Robert A. Brooks

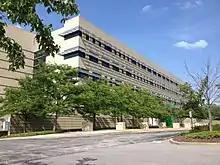
The southern facade of the Brooks Fiber Properties Headquarters spelled out the company's name in Morse code. BFP was later sold, and the current (2014) occupant of the building is CenturyLink.

Also in 1991, along with his son John, Robert founded Brooks Telecommunications Company, which then spawned multiple subsidiary companies including Brooks Fiber Properties, and Brooks Telecommunications International, which was tasked with building broadband networks in Guangzhou, China.